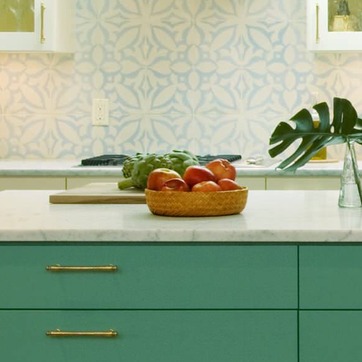
Material: food